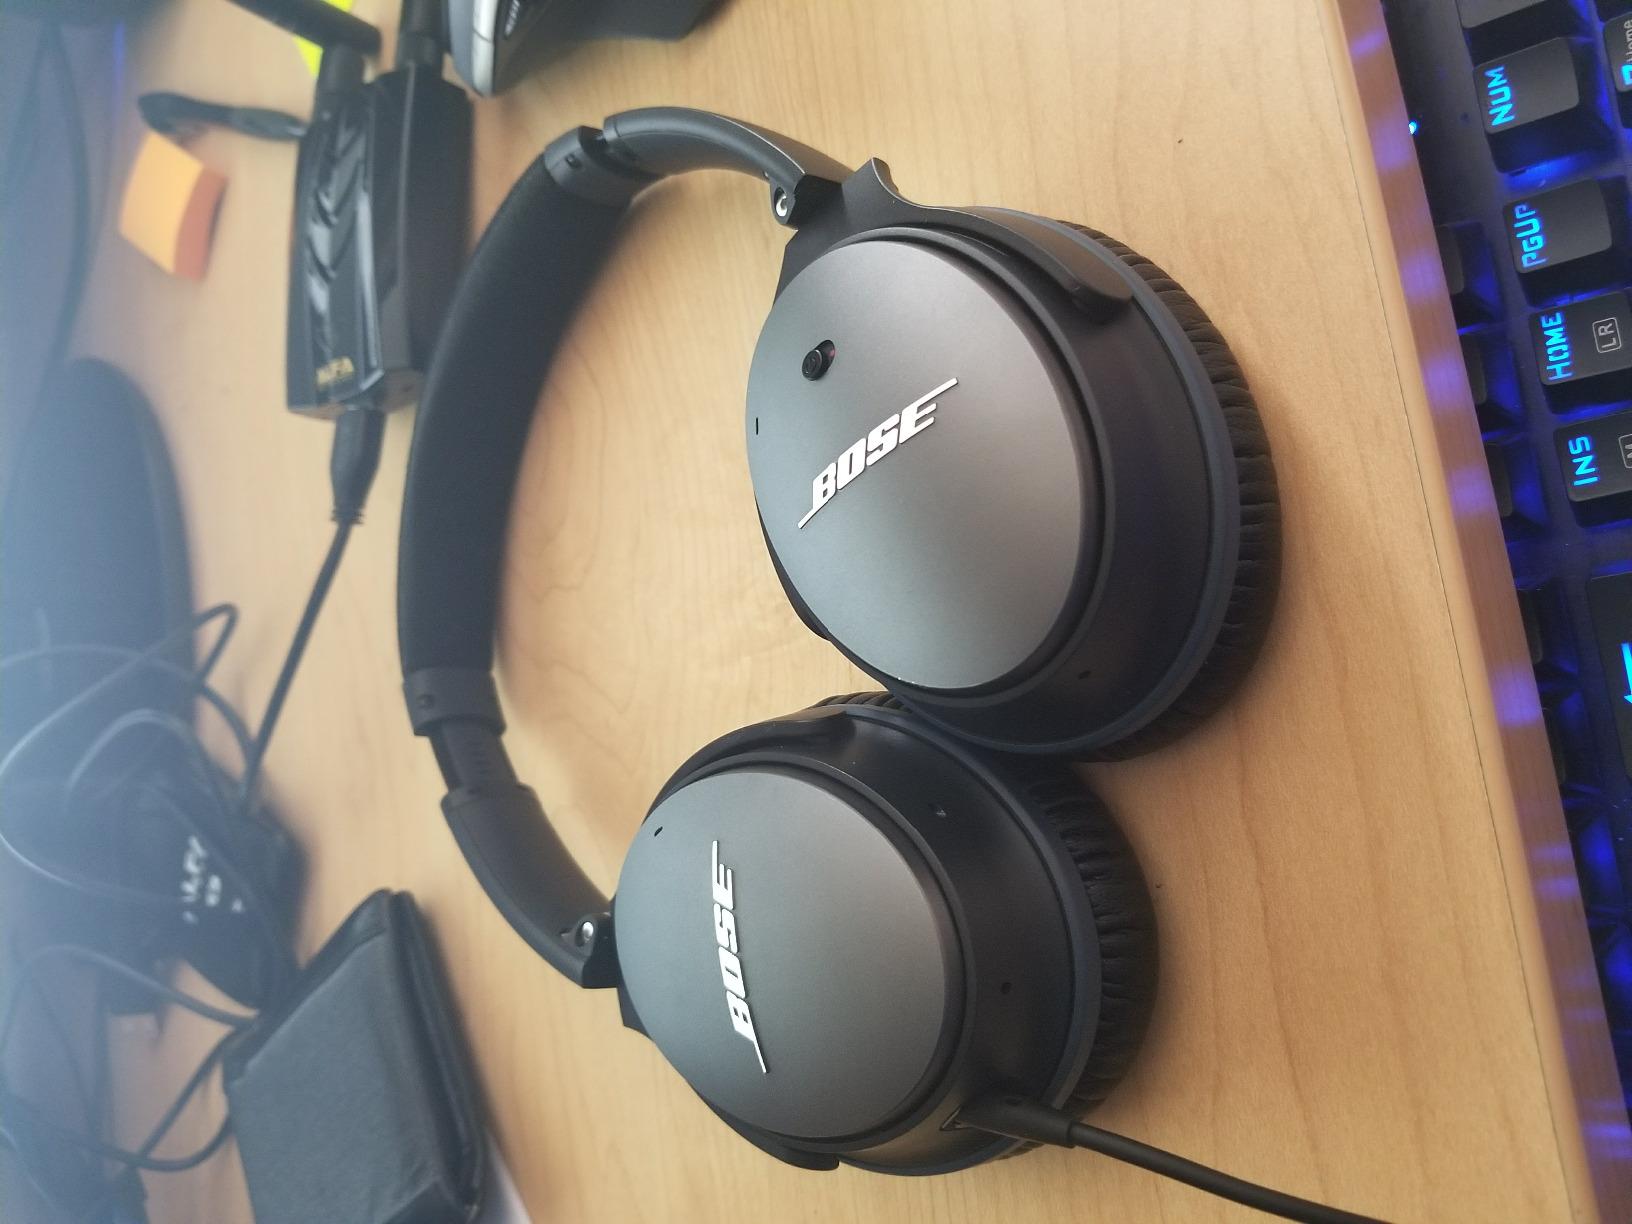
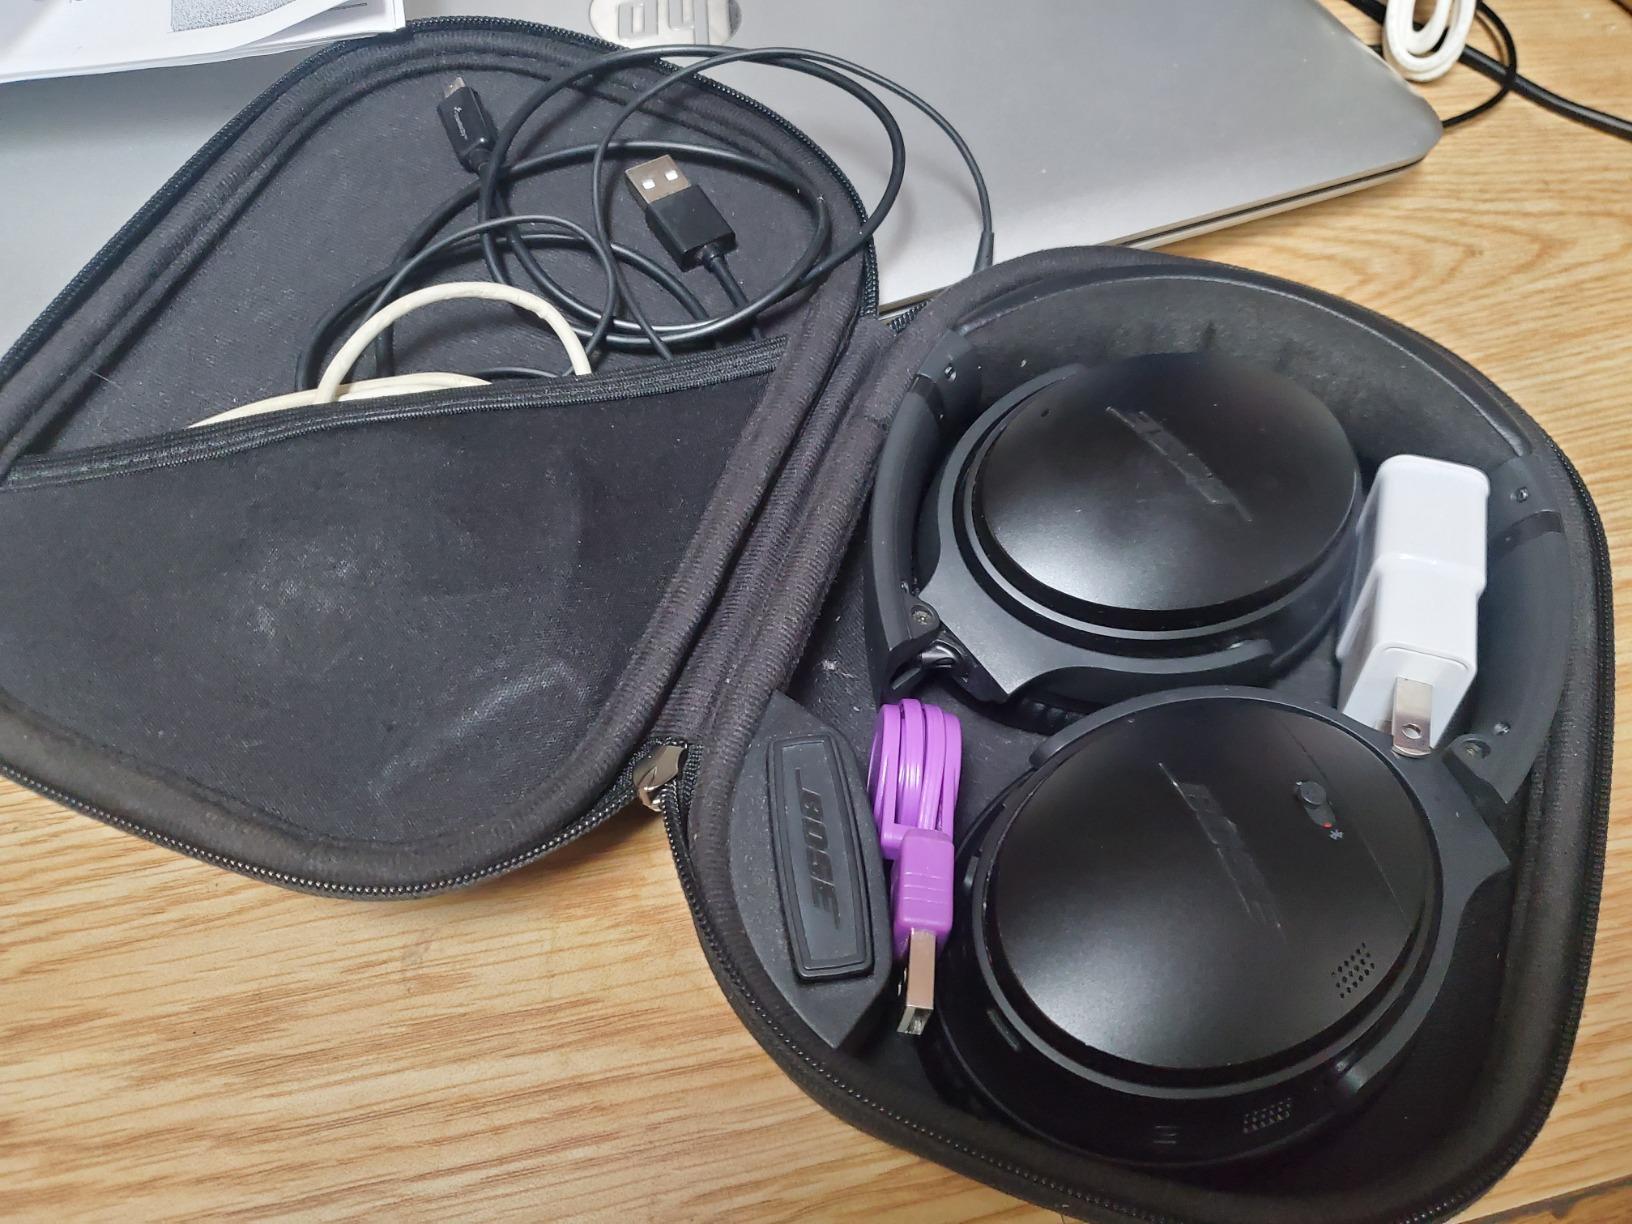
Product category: headphones
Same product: no